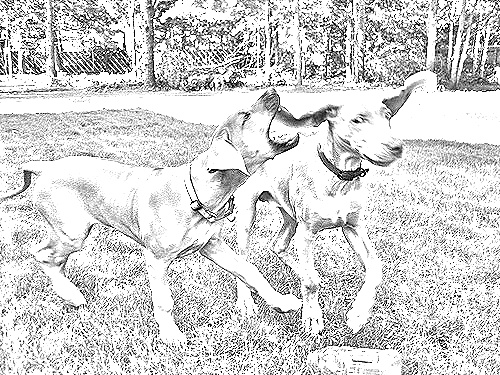
Portrait style: Sketch Portrait